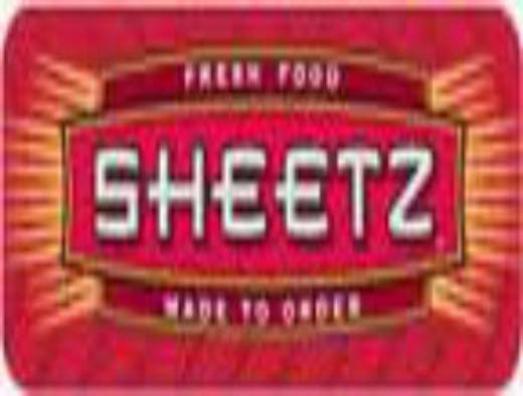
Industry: Food